Genoa

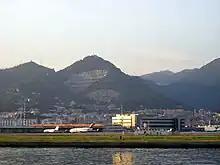
Genoa Airport, built on an artificial peninsula

Genoa has of public parks in the city centre, such as Villetta Di Negro which is right in the heart of the town, overlooking the historical centre. Many bigger green spaces are situated outside the centre: in the east are the Parks of Nervi overlooking the sea, in the west the beautiful gardens of Villa Durazzo Pallavicini and its Giardino botanico Clelia Durazzo Grimaldi. The numerous villas and palaces of the city also have their own gardens, like Palazzo del Principe, Villa Doria, Palazzo Bianco and Palazzo Tursi, Palazzo Nicolosio Lomellino, Albertis Castle, Villa Rosazza, Villa Croce, Villa Imperiale Cattaneo, Villa Bombrini, Villa Brignole Sale Duchessa di Galliera, Villa Serra and many more.